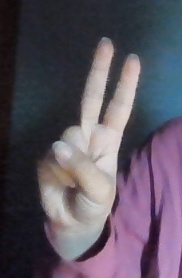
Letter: taa